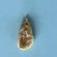
Maize quality: Bad